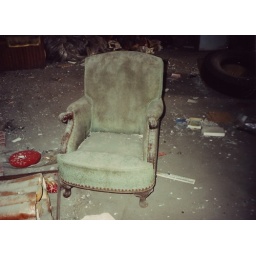
Neat old chair in abandoned building in Detroit.